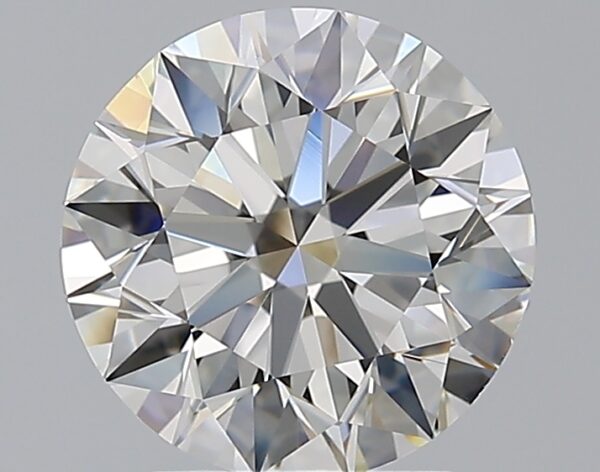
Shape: round
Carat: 3.01
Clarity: VS1
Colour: I
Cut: EX
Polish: EX
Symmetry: EX
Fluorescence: N
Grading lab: GIA
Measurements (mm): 9.12 x 9.19 x 5.75